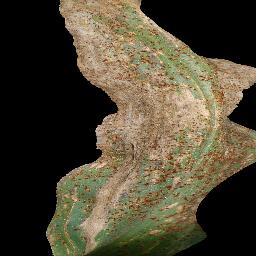
Label: Corn_(Maize)___Common_Rust